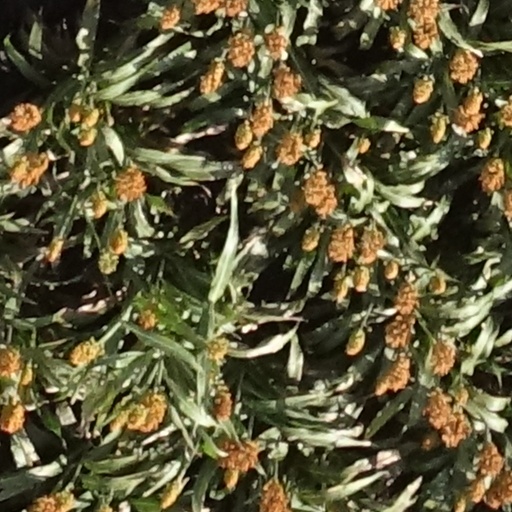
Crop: sorghum